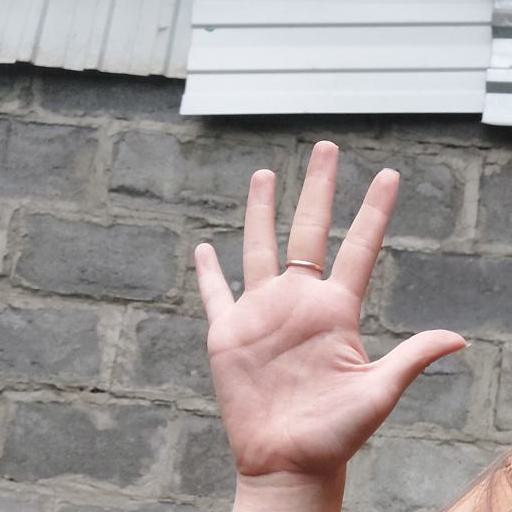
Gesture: palm